Belgian aircraft registration and serials

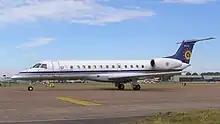

When the Belgian Air Force was re-formed in 1946 individual aircraft were allocated serial numbers in either a one or two letter prefix followed by a one or two digit number. The first allocations were mainly single letters (for example A-1 was an Auster AOP.6) but sometimes a second letter was used to distinguish variants, for example NA-1 was an Avro Anson I and NB-1 was an Anson II.